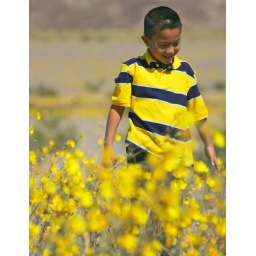
my son jordan, enjoying the wild flowers along the i-190 in death valley